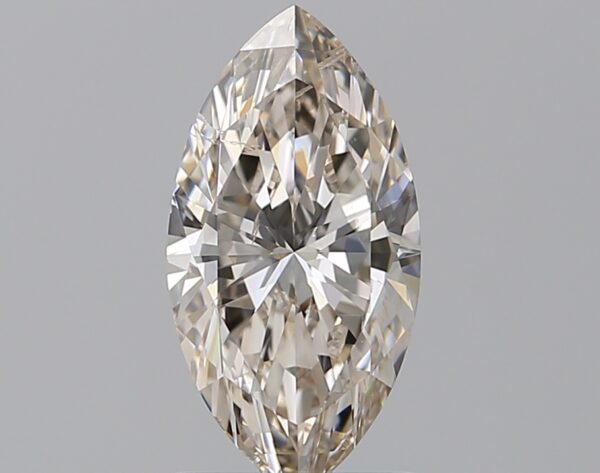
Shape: marquise
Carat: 1.2
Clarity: SI2
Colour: L
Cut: EX
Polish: EX
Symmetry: VG
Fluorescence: M
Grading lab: GIA
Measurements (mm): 10.78 x 5.53 x 3.39